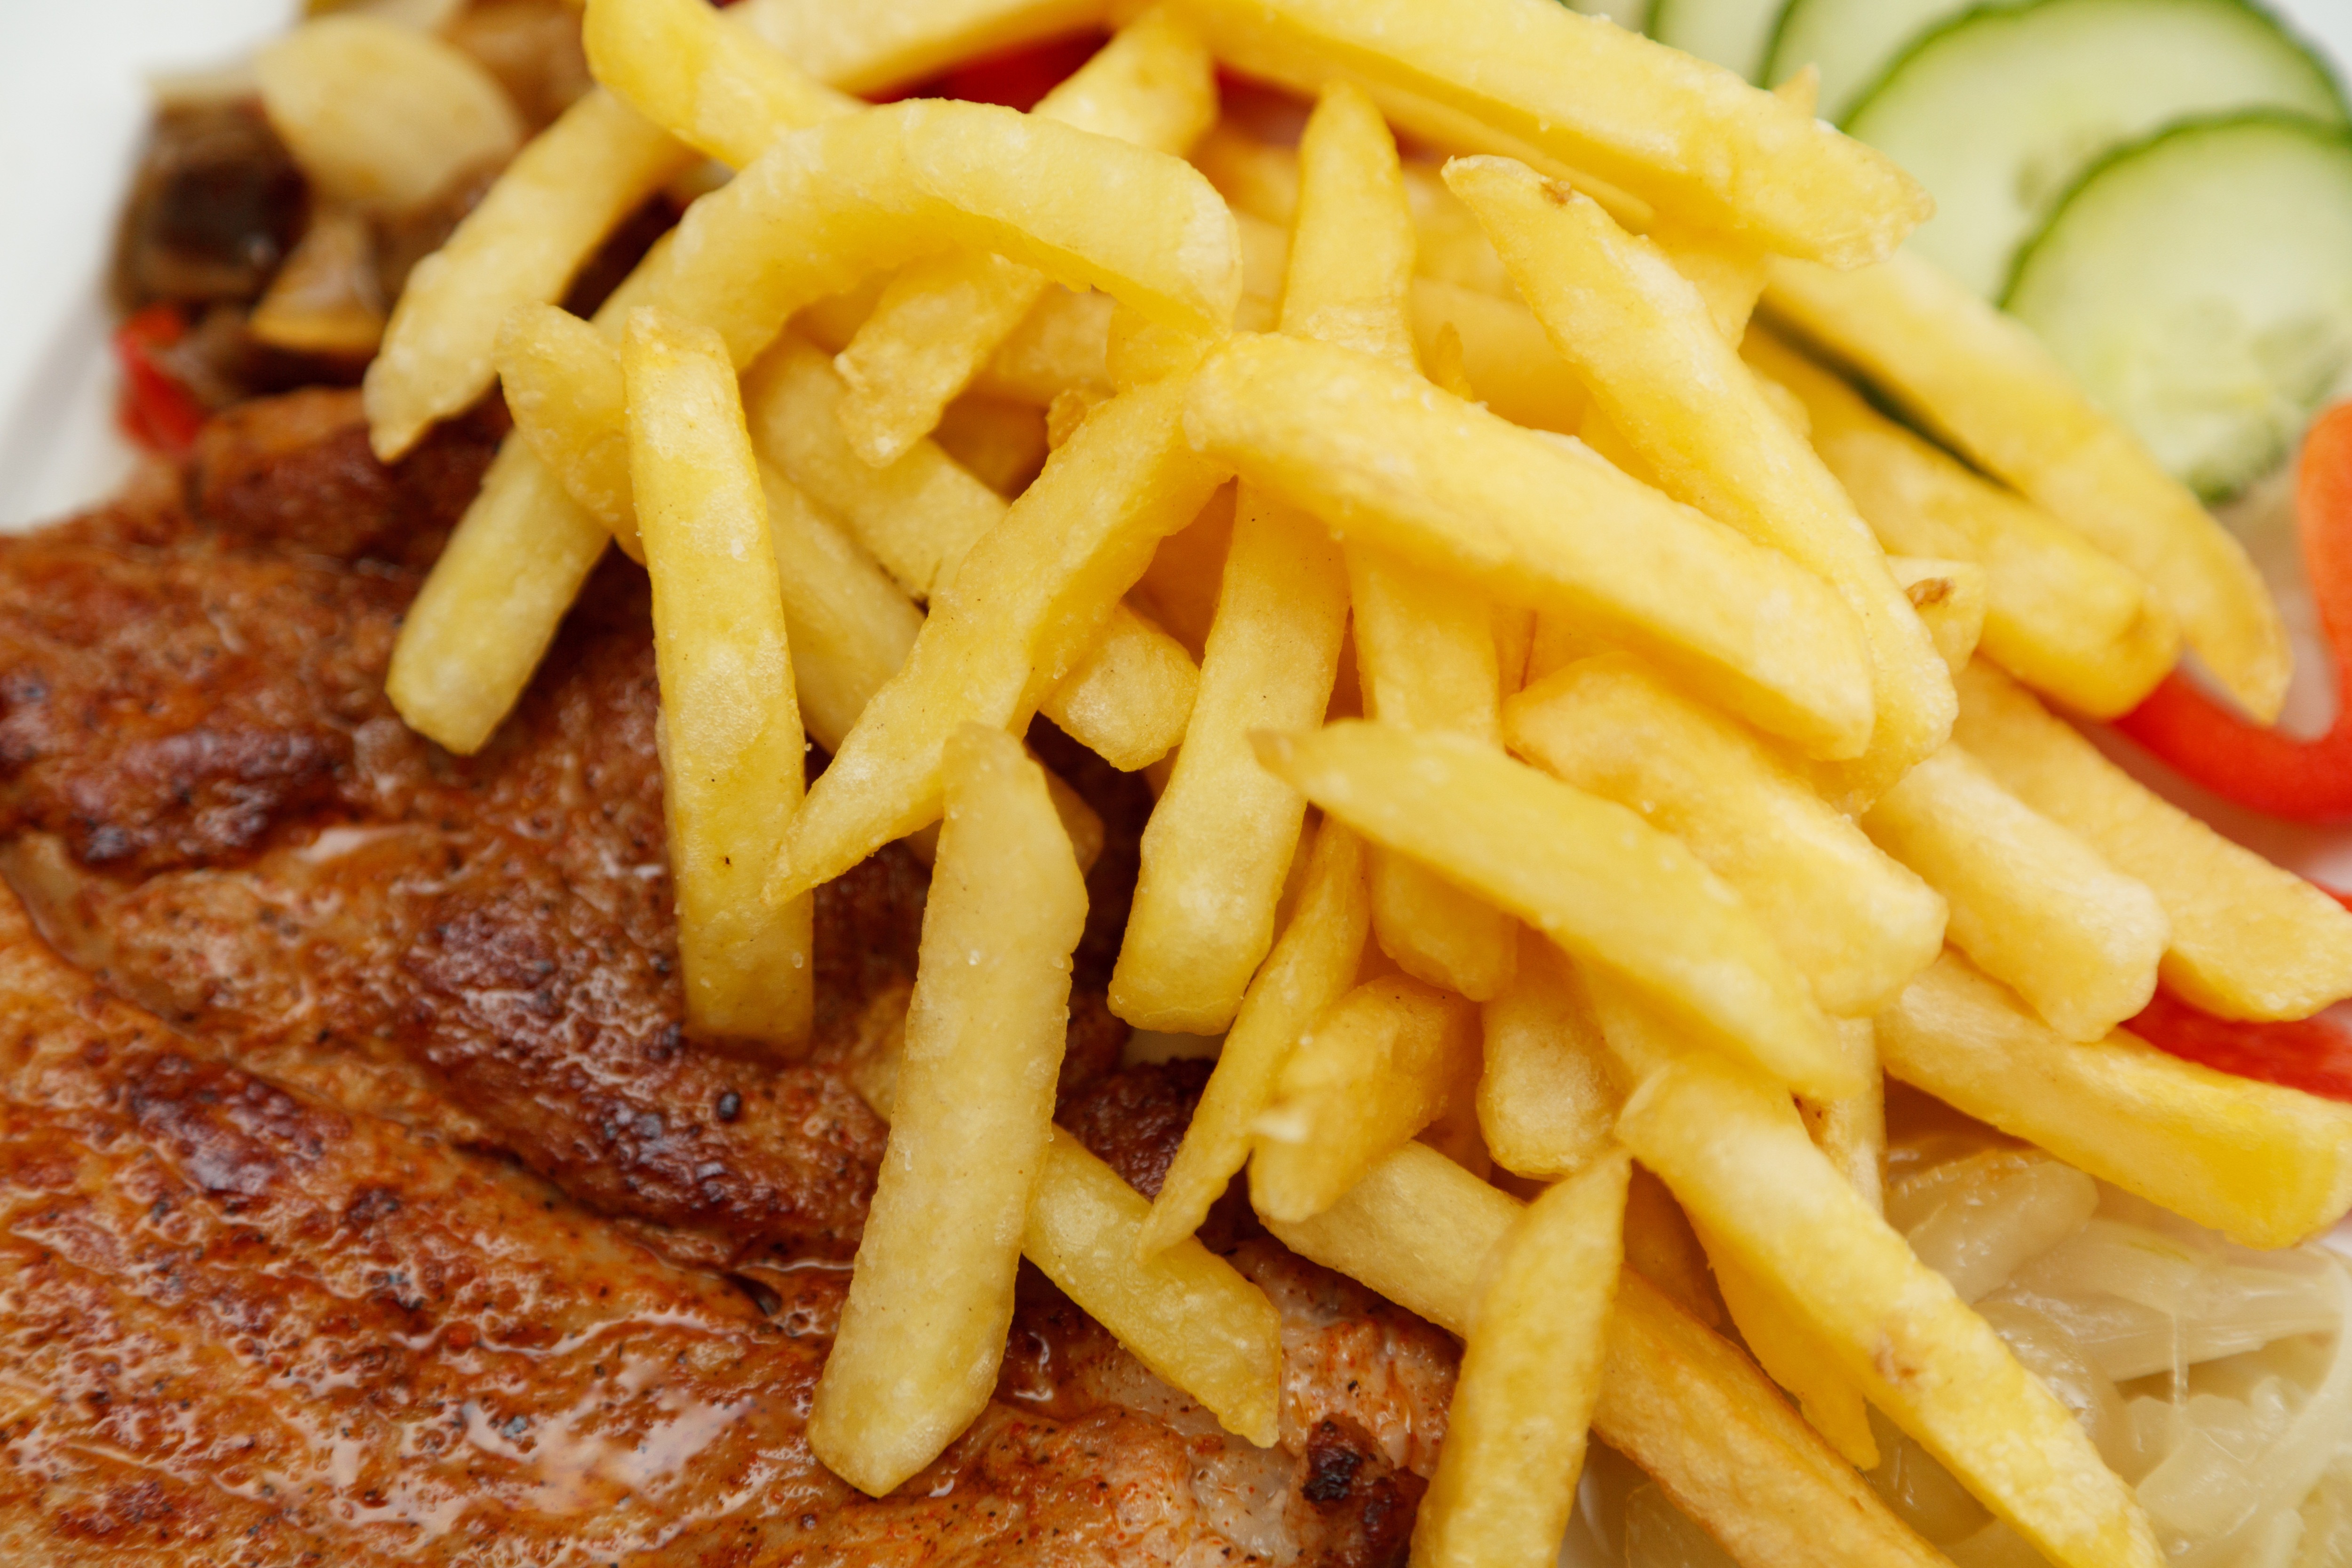
restaurant, roast, dish, meal, food, produce, vegetable, fish, breakfast, eat, fast food, meat, lunch, pork, cuisine, beef, steak, french, dinner, fry, detail, fries, diet, yummy, chips, roasted, french fries, junk food, grilling, fish and chips, side dish, fried food, steak frites, cheese fries